101955 Bennu

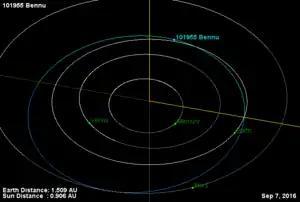
Diagram of the orbits of Bennu and the inner planets around the Sun

Bennu orbits the Sun with a period of . Earth gets as close as about 480,000 km (0.0032 au) from its orbit around 23 to 25 September. On 22 September 1999 Bennu passed 0.0147 au from Earth, and six years later on 20 September 2005 it passed 0.033 au from Earth. The next close approaches of less than 0.04 au will be 30 September 2054 and then 23 September 2060, which will perturb the orbit slightly. Between the close approach of 1999 and that of 2060, Earth completes 61 orbits and Bennu 51. An even closer approach will occur on 25 September 2135 around 0.0014 au (see table). In the 75 years between the 2060 and 2135 approaches, Bennu completes 64 orbits, meaning its period will have changed to . The Earth approach of 2135 will increase the orbital period to about . Before the 2135 Earth approach, Bennu will be at its maximum distance from Earth on 27 November 2045 at a distance of .